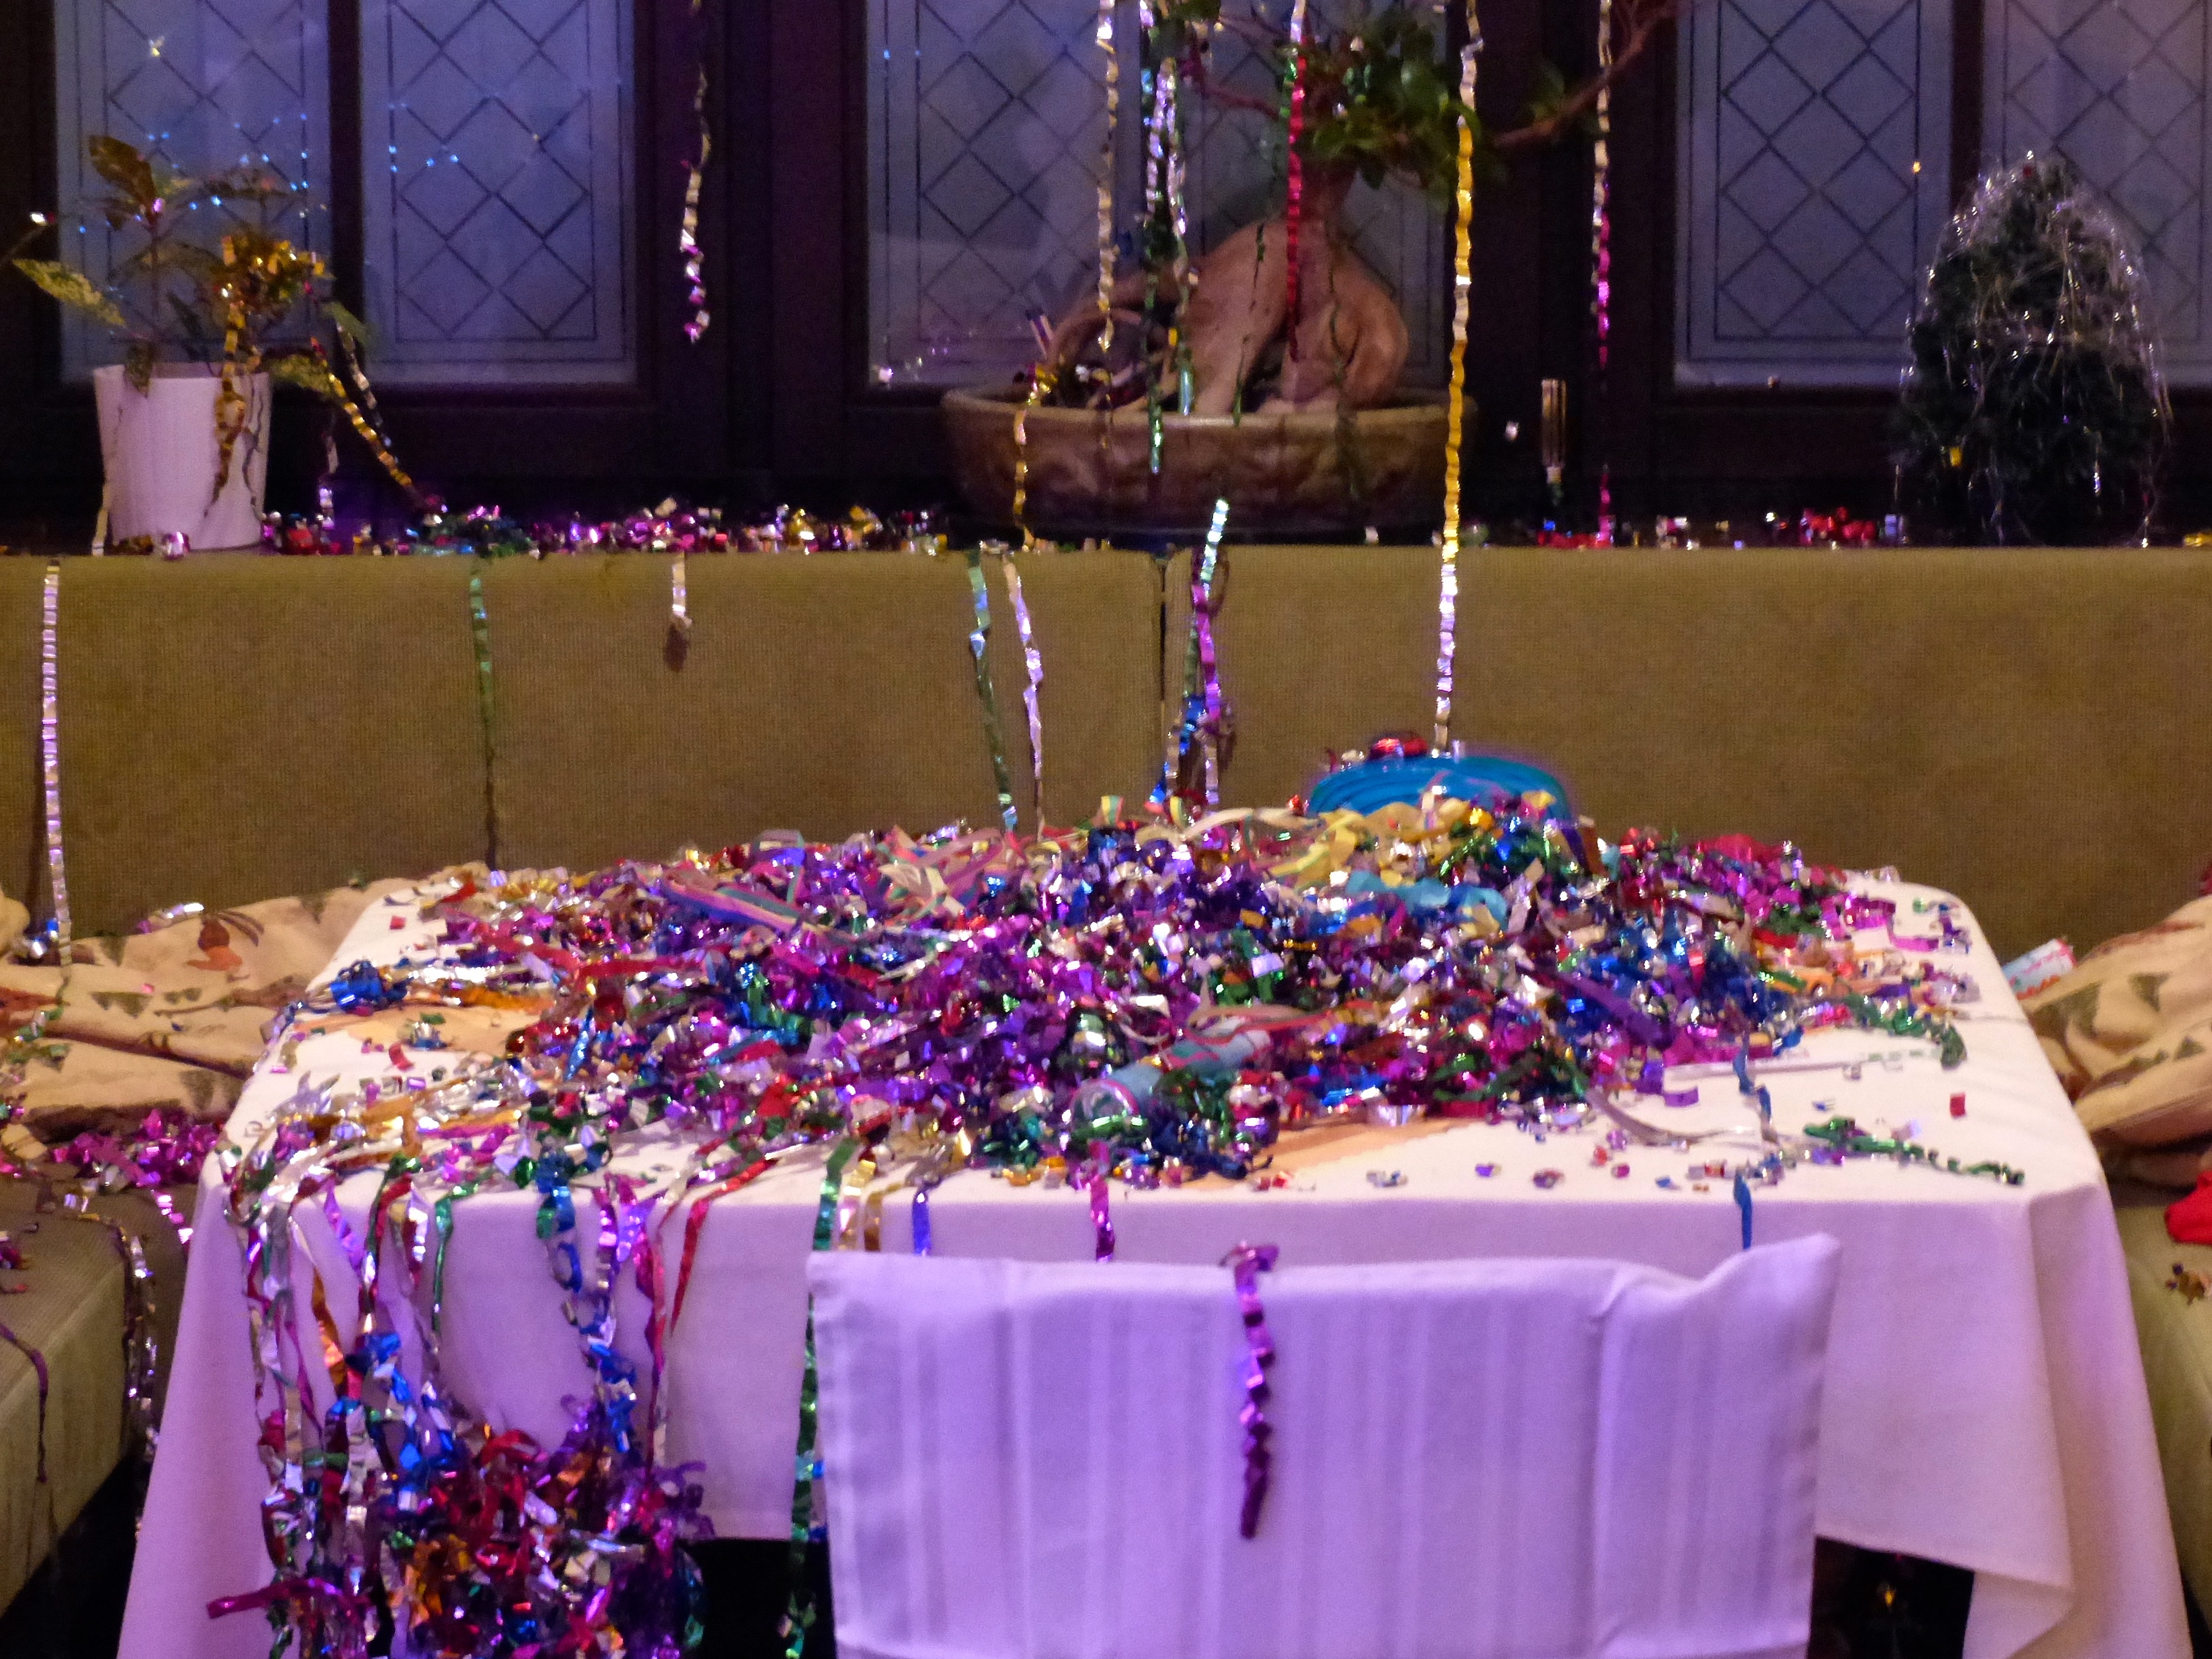
winter, night, travel, europe, meal, ceremony, festival, hotel, resort, ski, party, tinsel, event, fair, czech, praha, spindleruvmlyn, newyearseve, spinal, quinceanera, wedding reception